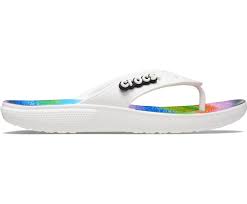
Label: Clog